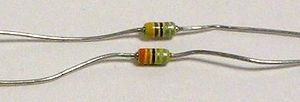
Farvekodning af elektroniske komponenter / Anden farvekodningsbrug
Keramiske kondensatorer med trådtilledninger med farvekodning, ses kun sjældent.
"Farvekodning af elektroniske komponenter med tilledninger af metaltråd er standardiseret for resistorer og kondensatorer og formidler værdi eller mulig belastning. Farvekodning af små spoler anvendes også, men er ikke standardiseret. Små dioder kan anvende farvekodningen til at formidle løbenummeret - fx 1N4148 bliver til farverne for ""4148"". Farvekodningen anvendes også til at mærke en del signalledninger og kabler, specielt til telefoni og digitale bus-kabler for lettere at kunne finde samme leder i den anden ende.